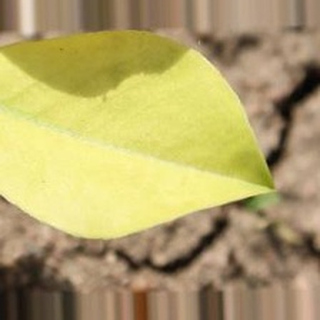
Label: groundnut_nutrition_deficiency